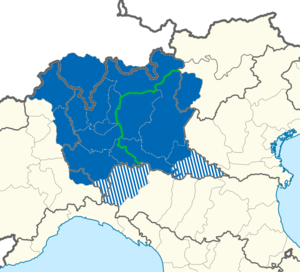
Le lombard est une langue appartenant, parmi les langues romanes occidentales, au rameau gallo-italique des langues italo-romanes et possédant un substrat celte et un superstrat lombard. Elle est parlée dans le nord de l'Italie et le sud de la Suisse. En l'absence d'une koinè, les différentes variétés du lombard se sont développées indépendamment les unes des autres au cours des siècles, tout en maintenant une intelligibilité commune et mutuelle. Les deux variantes principales sont le lombard occidental et le lombard oriental.
Wikipédia en lombard est l’édition de Wikipédia en lombard. Code : lmo.